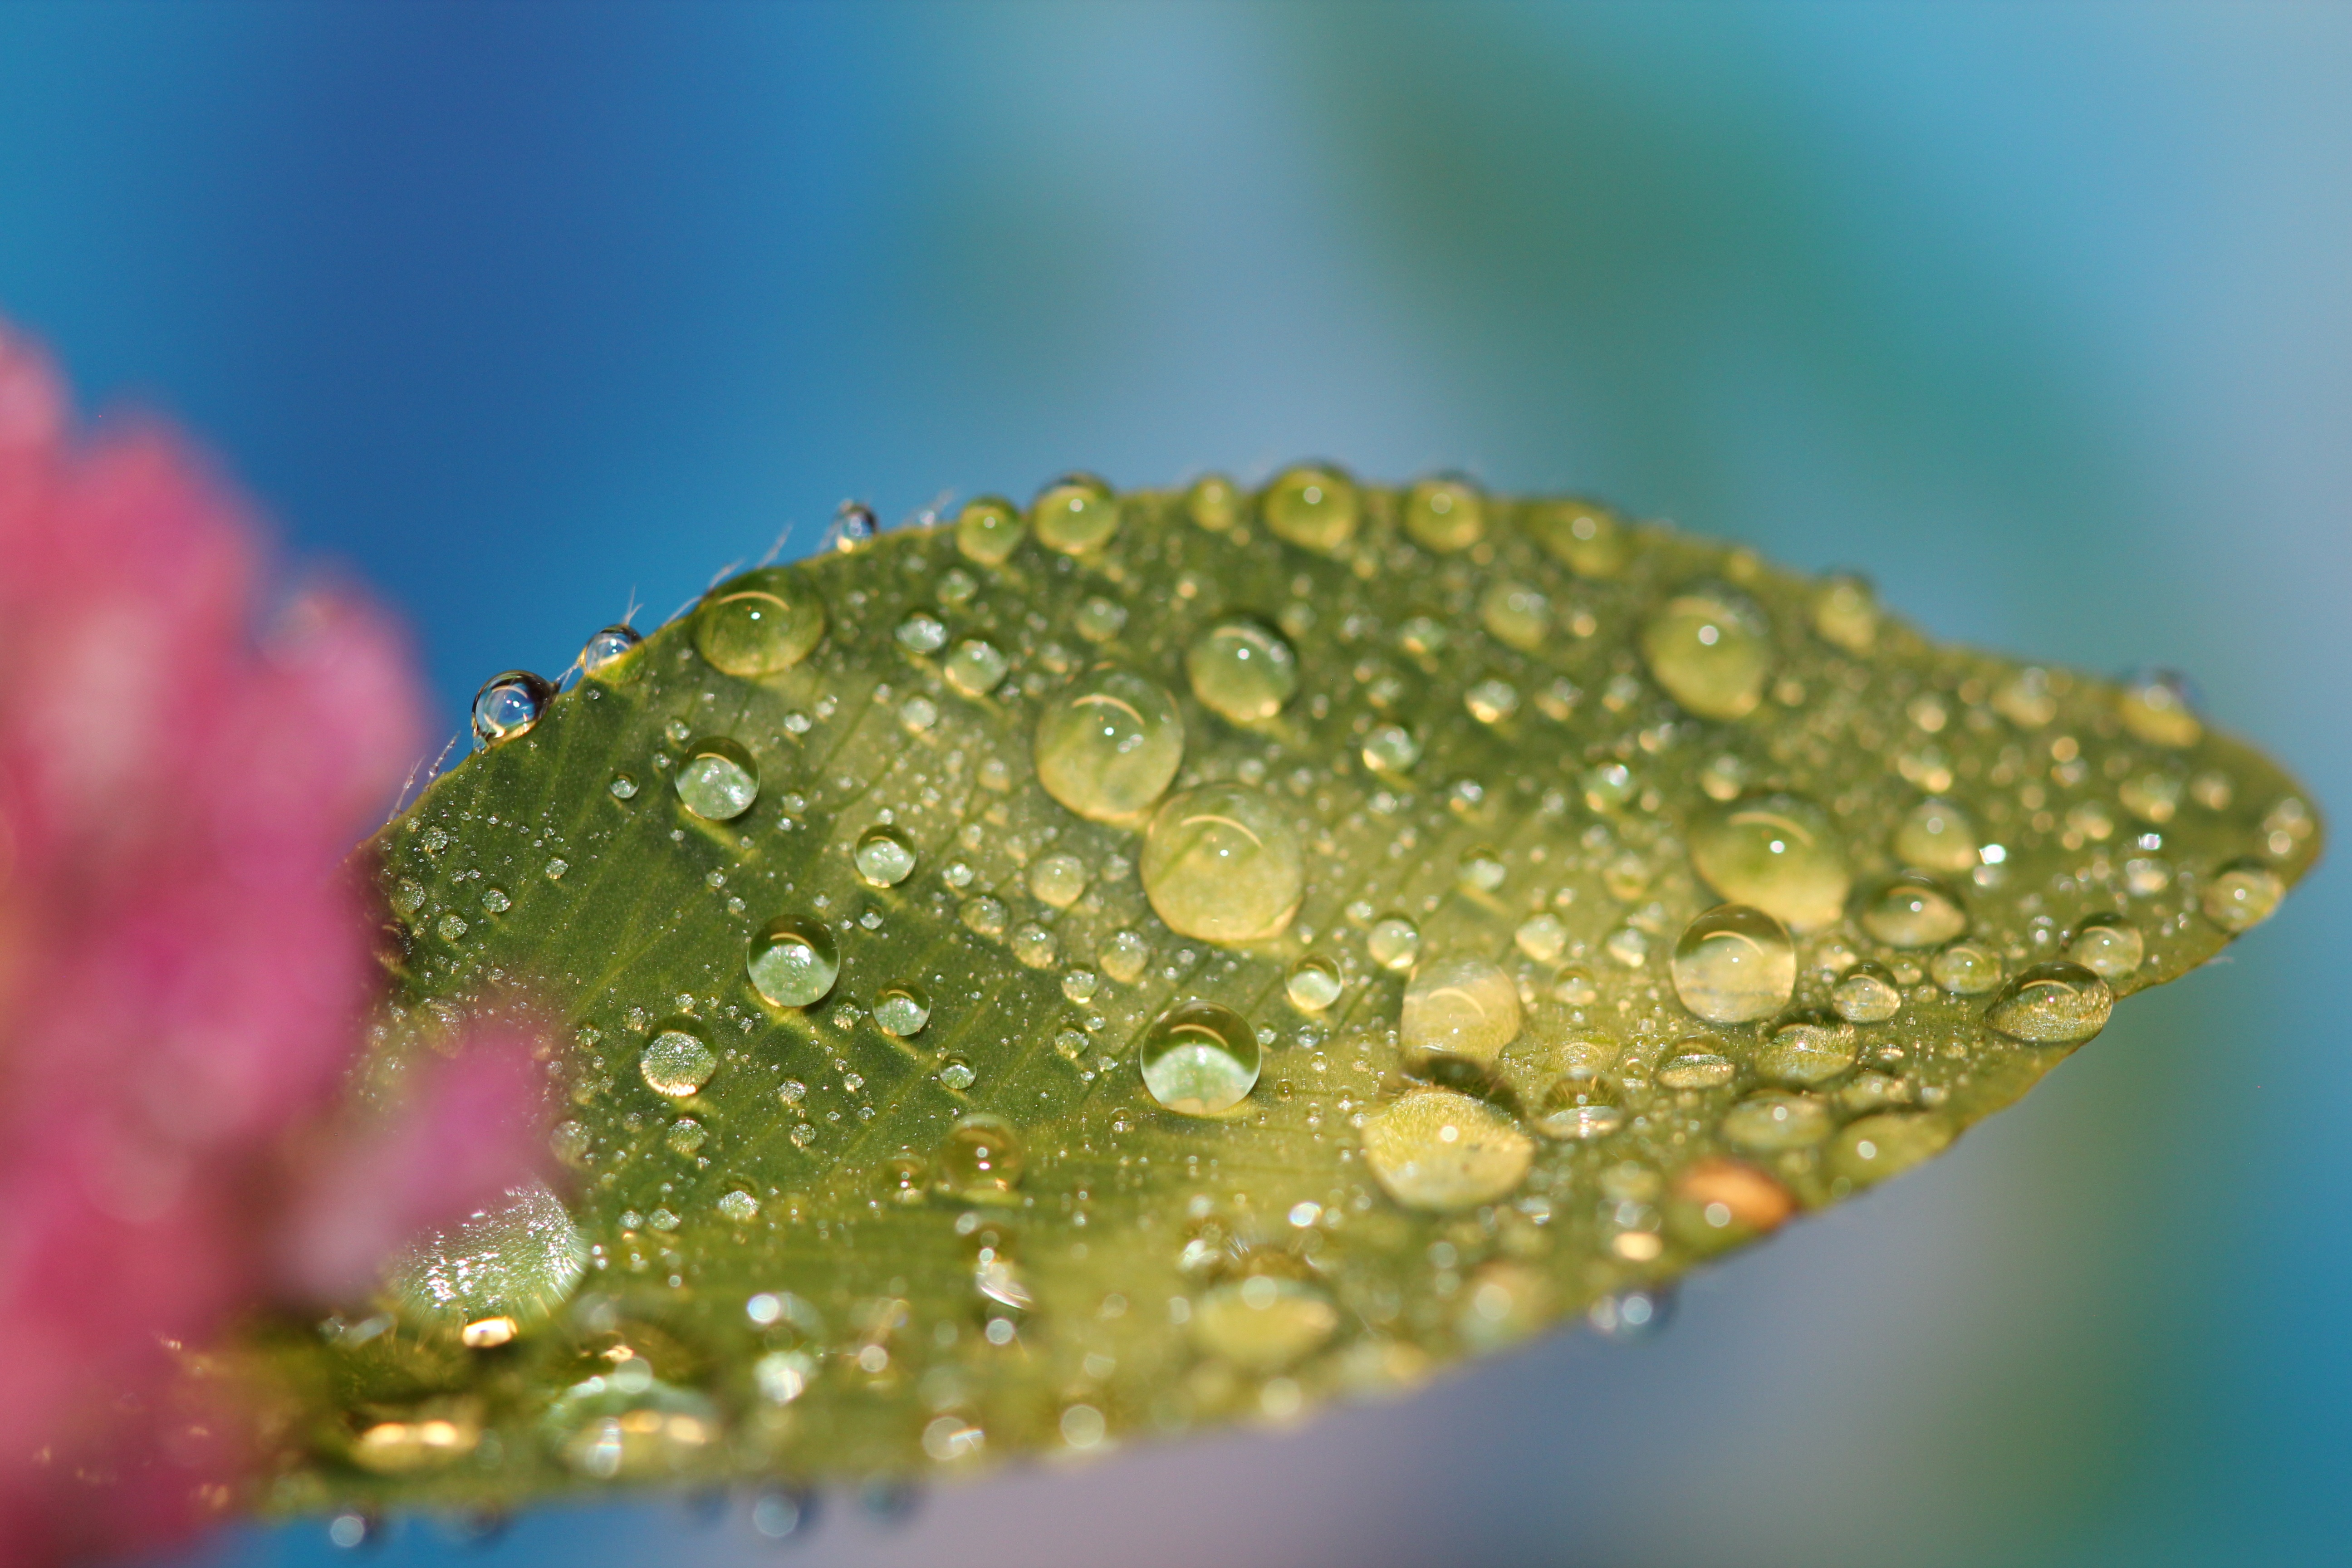
water, nature, drop, dew, plant, photography, leaf, flower, petal, raindrop, pollen, green, macro, botany, yellow, flora, close up, dewdrops, moisture, macro photography, plant stem